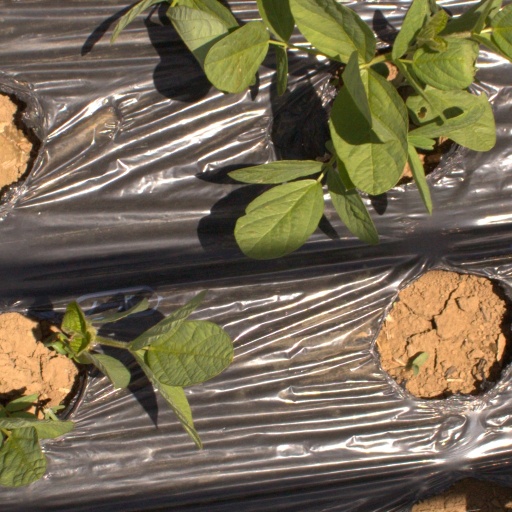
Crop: Jerusalem artichoke